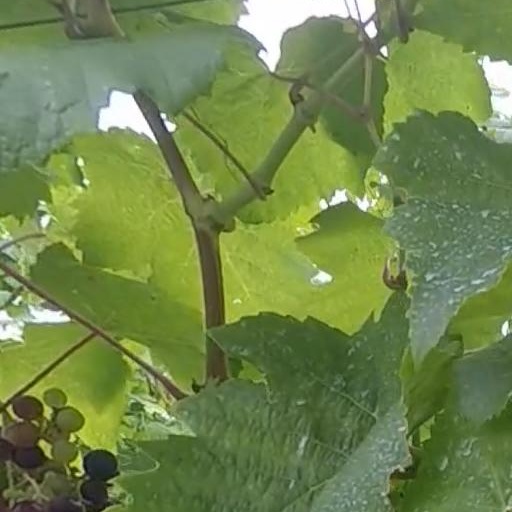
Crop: grape